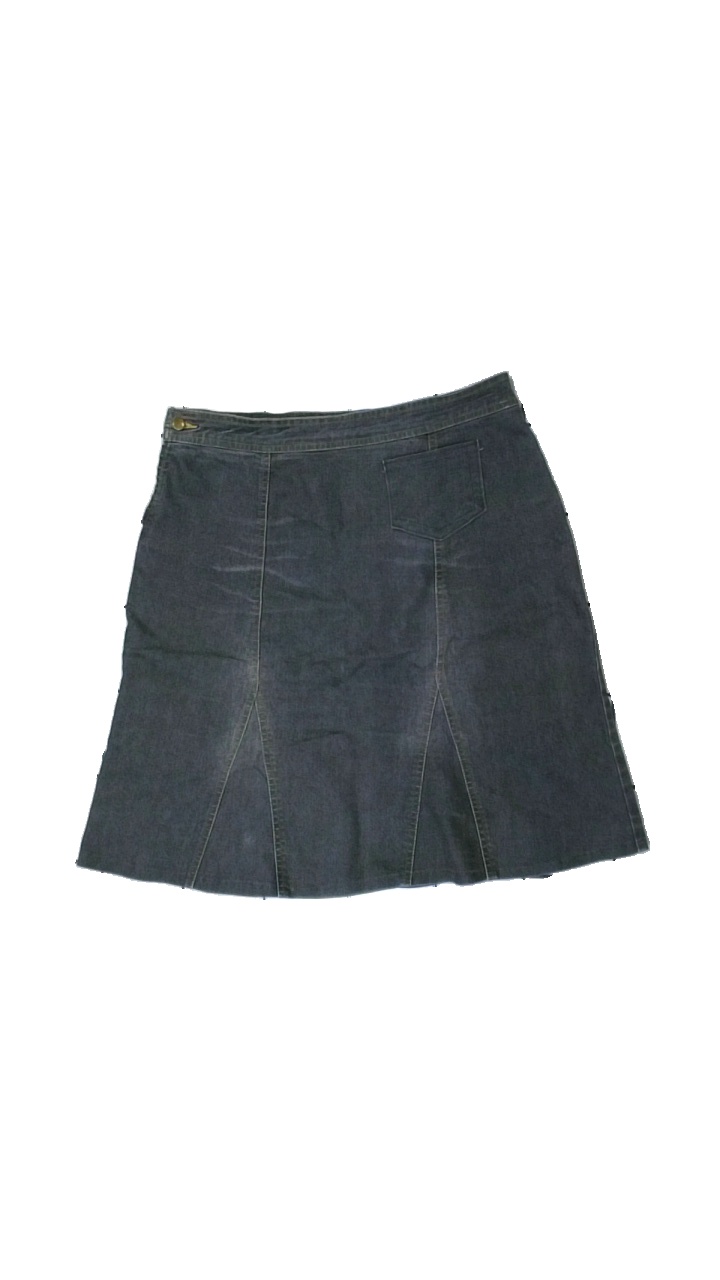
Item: Skirt (Ladies)
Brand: Pour-elle
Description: grå jeans kjol
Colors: Grey
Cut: Regular
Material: ?
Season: Summer
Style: Denim
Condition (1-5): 5
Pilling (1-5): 5
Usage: Reuse
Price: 50-100